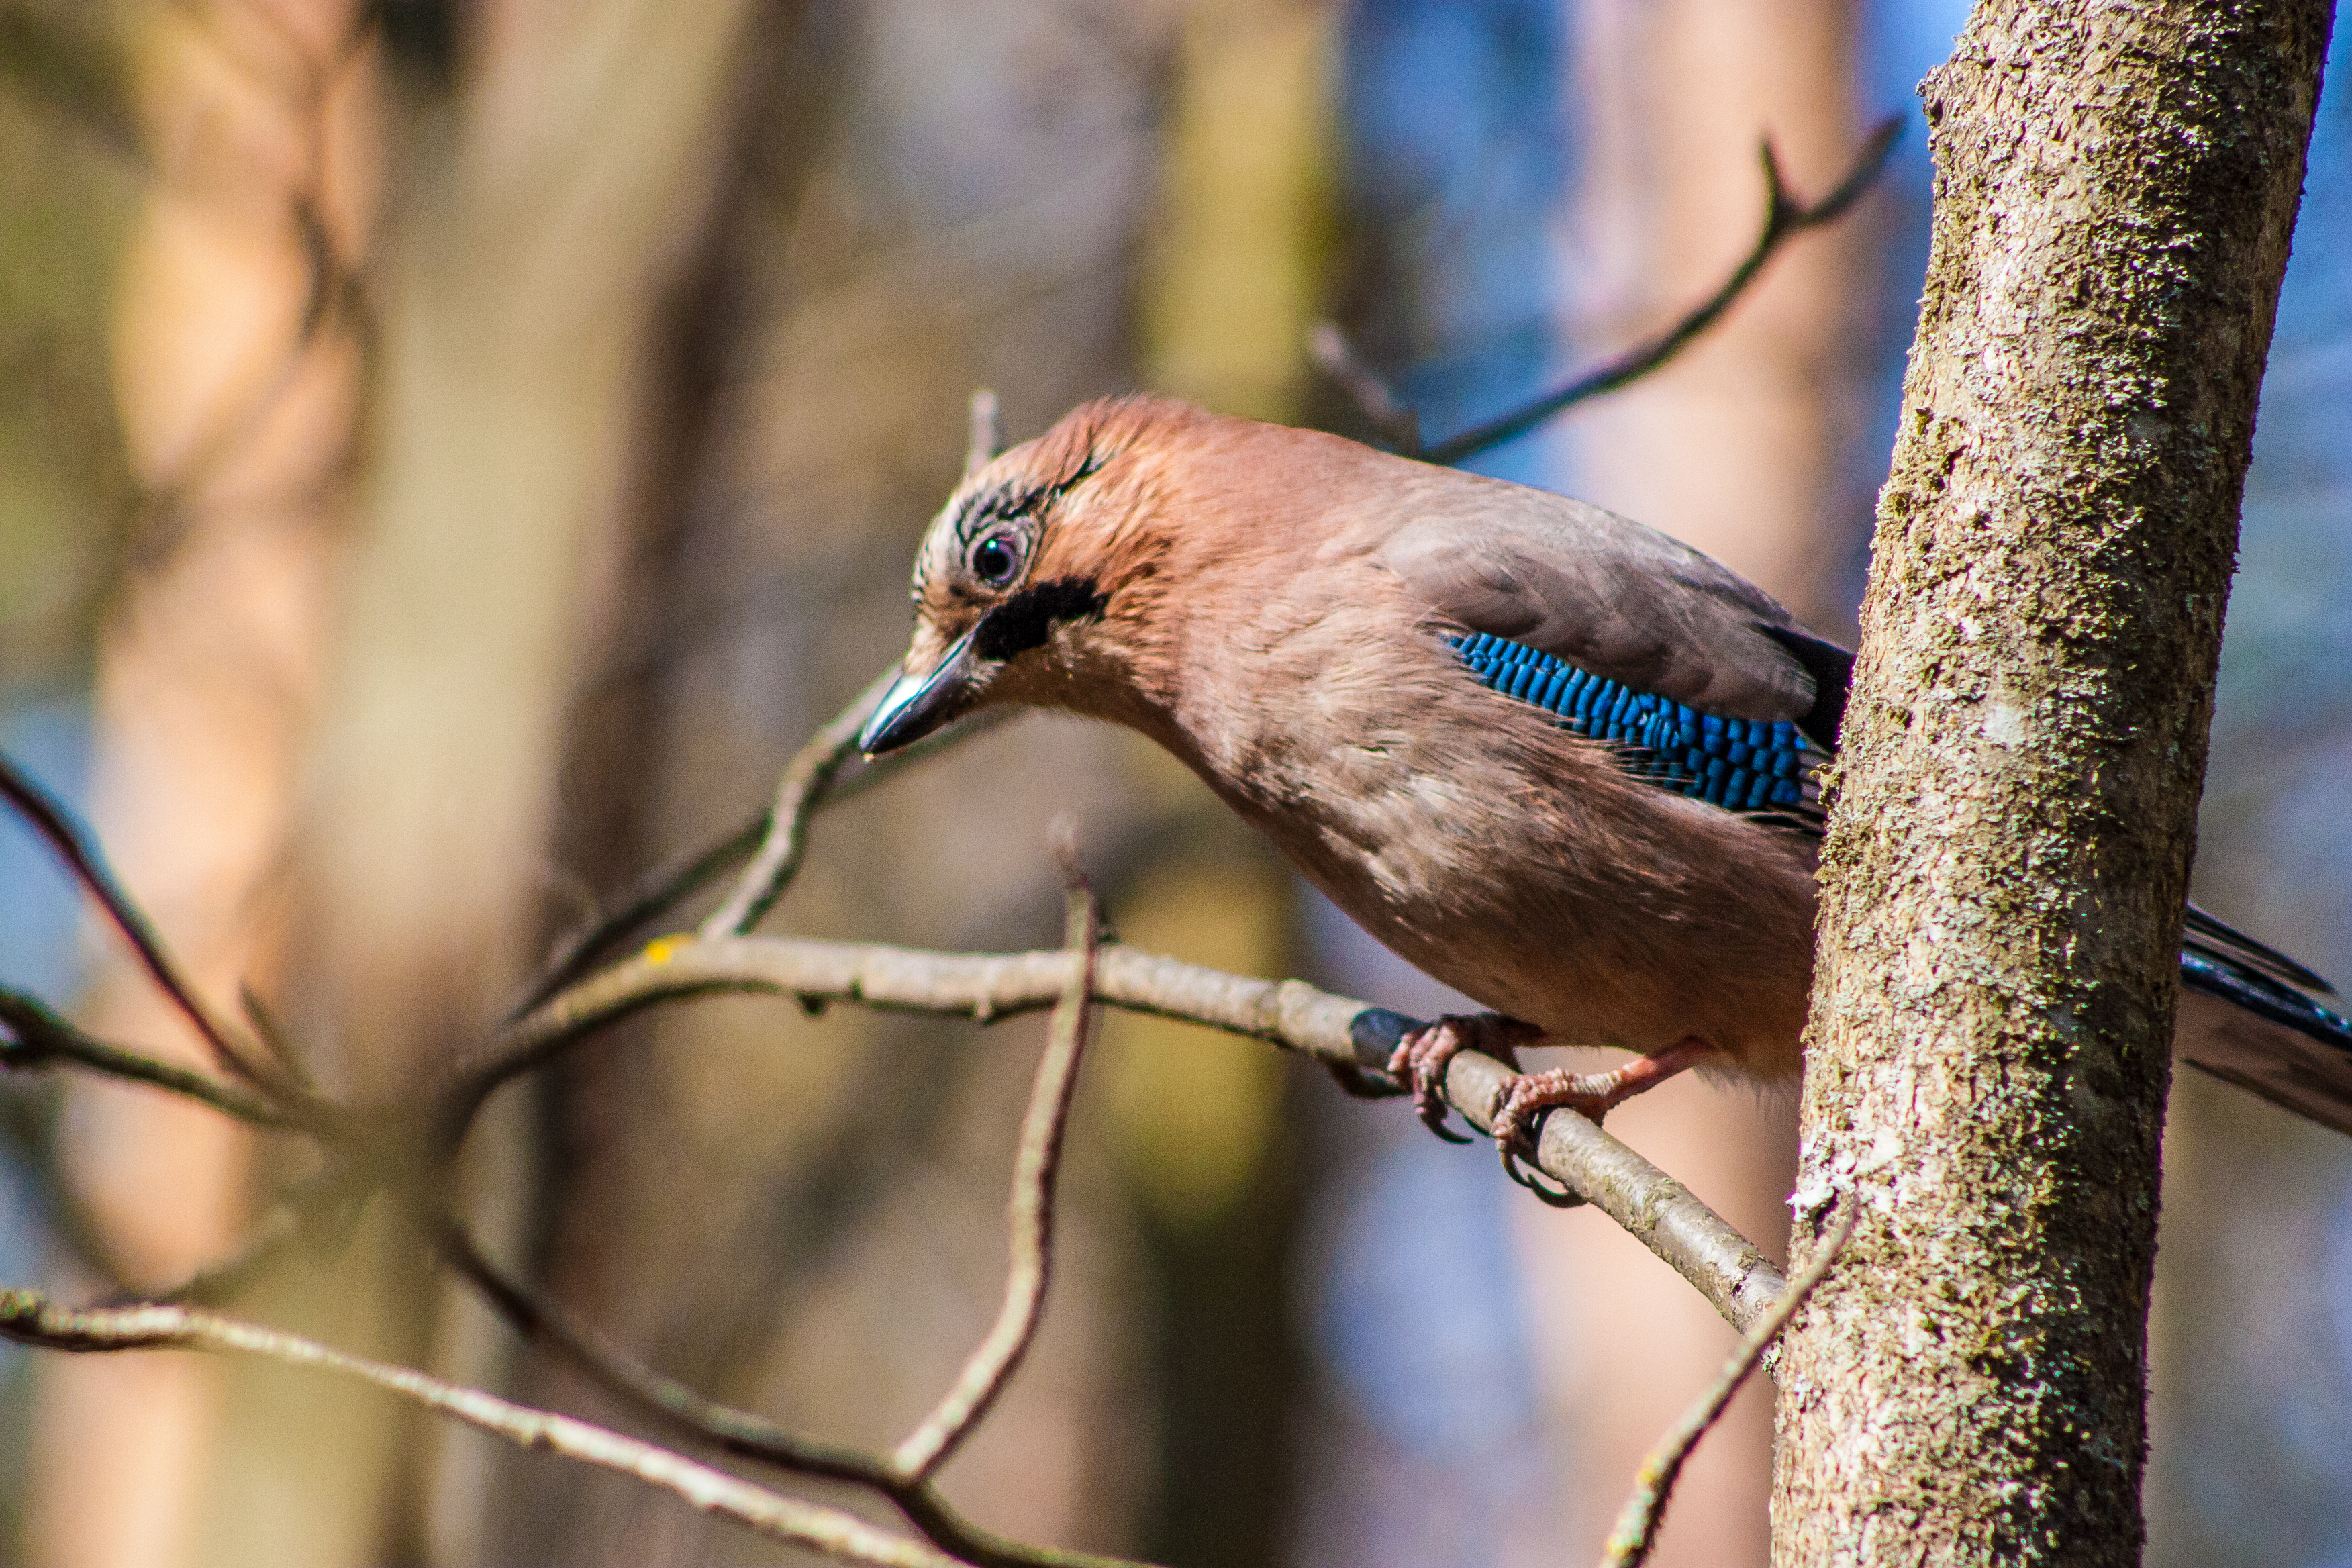
images, bird, branch, plant, beak, twig, feather, wood, tree, songbird, perching bird, wildlife, natural material, electric blue, wing, old world flycatcher, trunk, jay, claw, terrestrial animal